Delhi FC

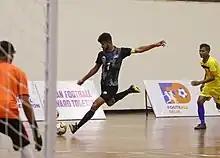
Nikhil Mali in action during the 2021 AIFF Futsal Club Championship

The club's futsal team takes part in the Delhi Futsal League, and won the 2021 edition. They also won the inaugural edition of the AIFF Futsal Club Championship, becoming the first Indian team to qualify for AFC Futsal Club Championship, which was eventually cancelled.